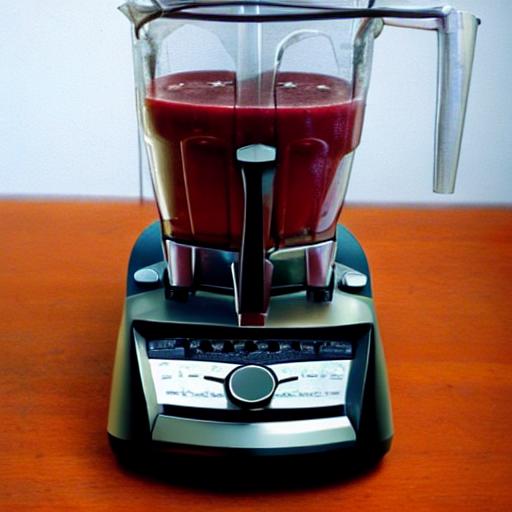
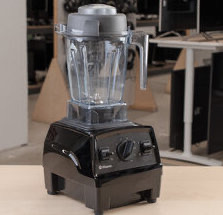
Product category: items_blender
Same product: no